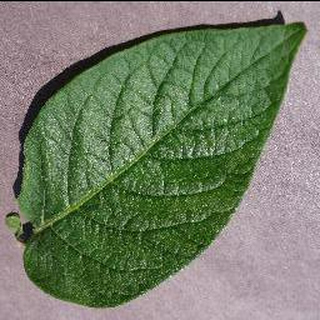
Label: healthy_potato